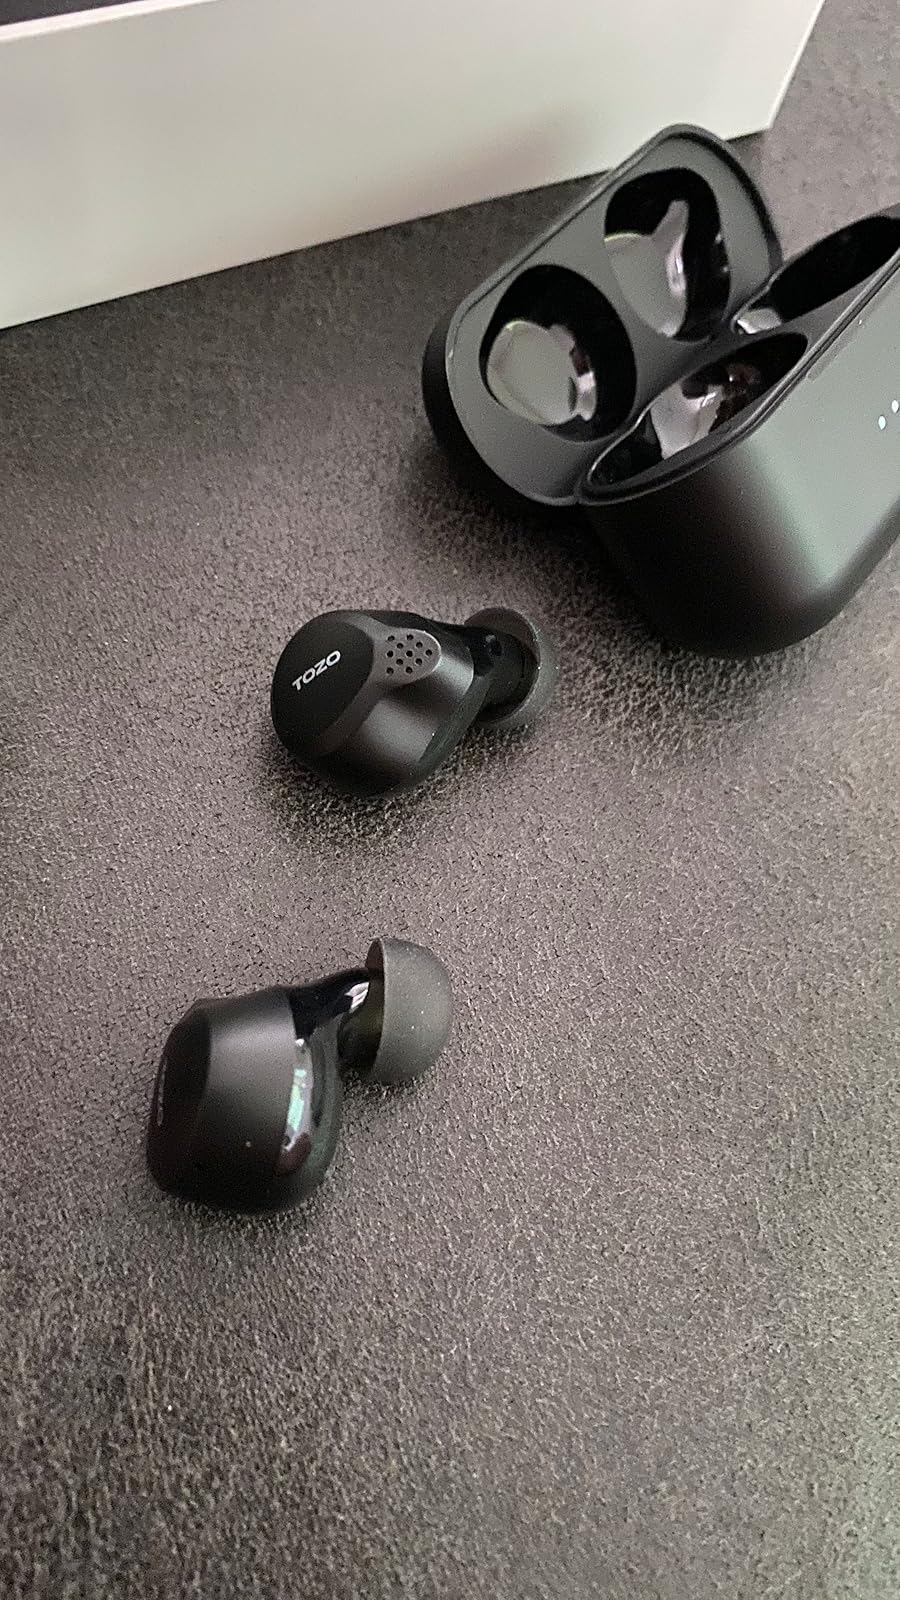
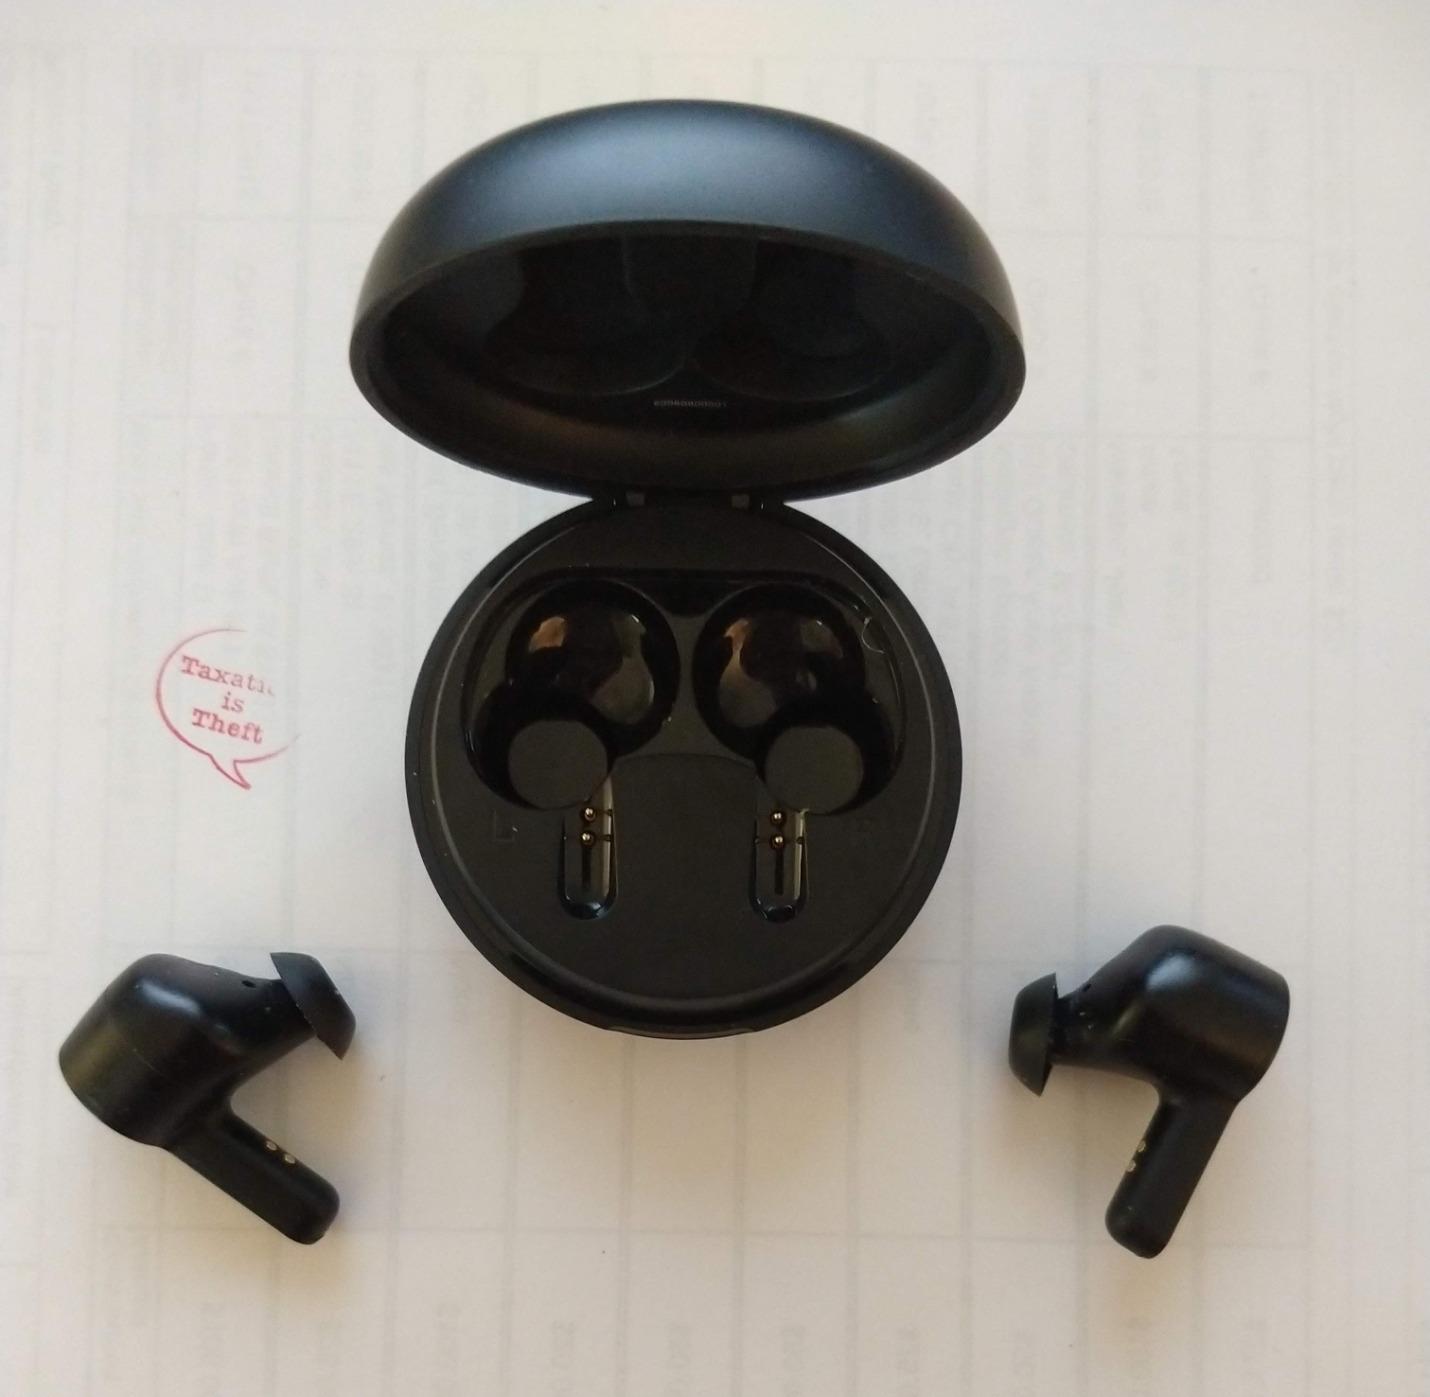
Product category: earbuds
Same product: no